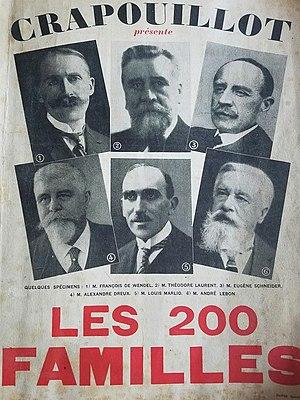
Couverture du Crapouillot, mars 1936
Louis Marlio, né le 3 février 1878 à Paris 9ᵉ et mort le 26 novembre 1952 à Paris 8ᵉ, est un économiste, haut fonctionnaire et industriel français.
Les deux cents familles constituent un mythe politique selon lequel un petit nombre de familles tiendrait en main la majorité des leviers économiques de la France, contrôlant ainsi les destinées politiques du pays. Cette théorie du complot, similaire à celle de l'« État profond », trouve son origine dans les deux cents plus gros actionnaires qui constituaient autrefois l'Assemblée générale de la Banque de France, avant que celle-ci ne soit nationalisée.
François Arthur Théodore Laurent, né le 18 décembre 1863 à Saint-Jean-d'Angély et mort le 21 août 1953, est un industriel français.